Ryan Sieg

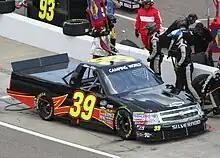
Sieg at Rockingham Speedway in 2012

Sieg made his NASCAR debut in 2009, competing in the Camping World Truck Series Kroger 250 at Martinsville Speedway. Driving the No. 21 Dodge for GunBroker Racing, Sieg started 16th but finished 34th due to an ignition problem. At The Milwaukee Mile, he would start a partial schedule for his family-owned race team. In nine races, Ryan recorded six top-20 finishes including a finish of 9th at Gateway International Raceway.